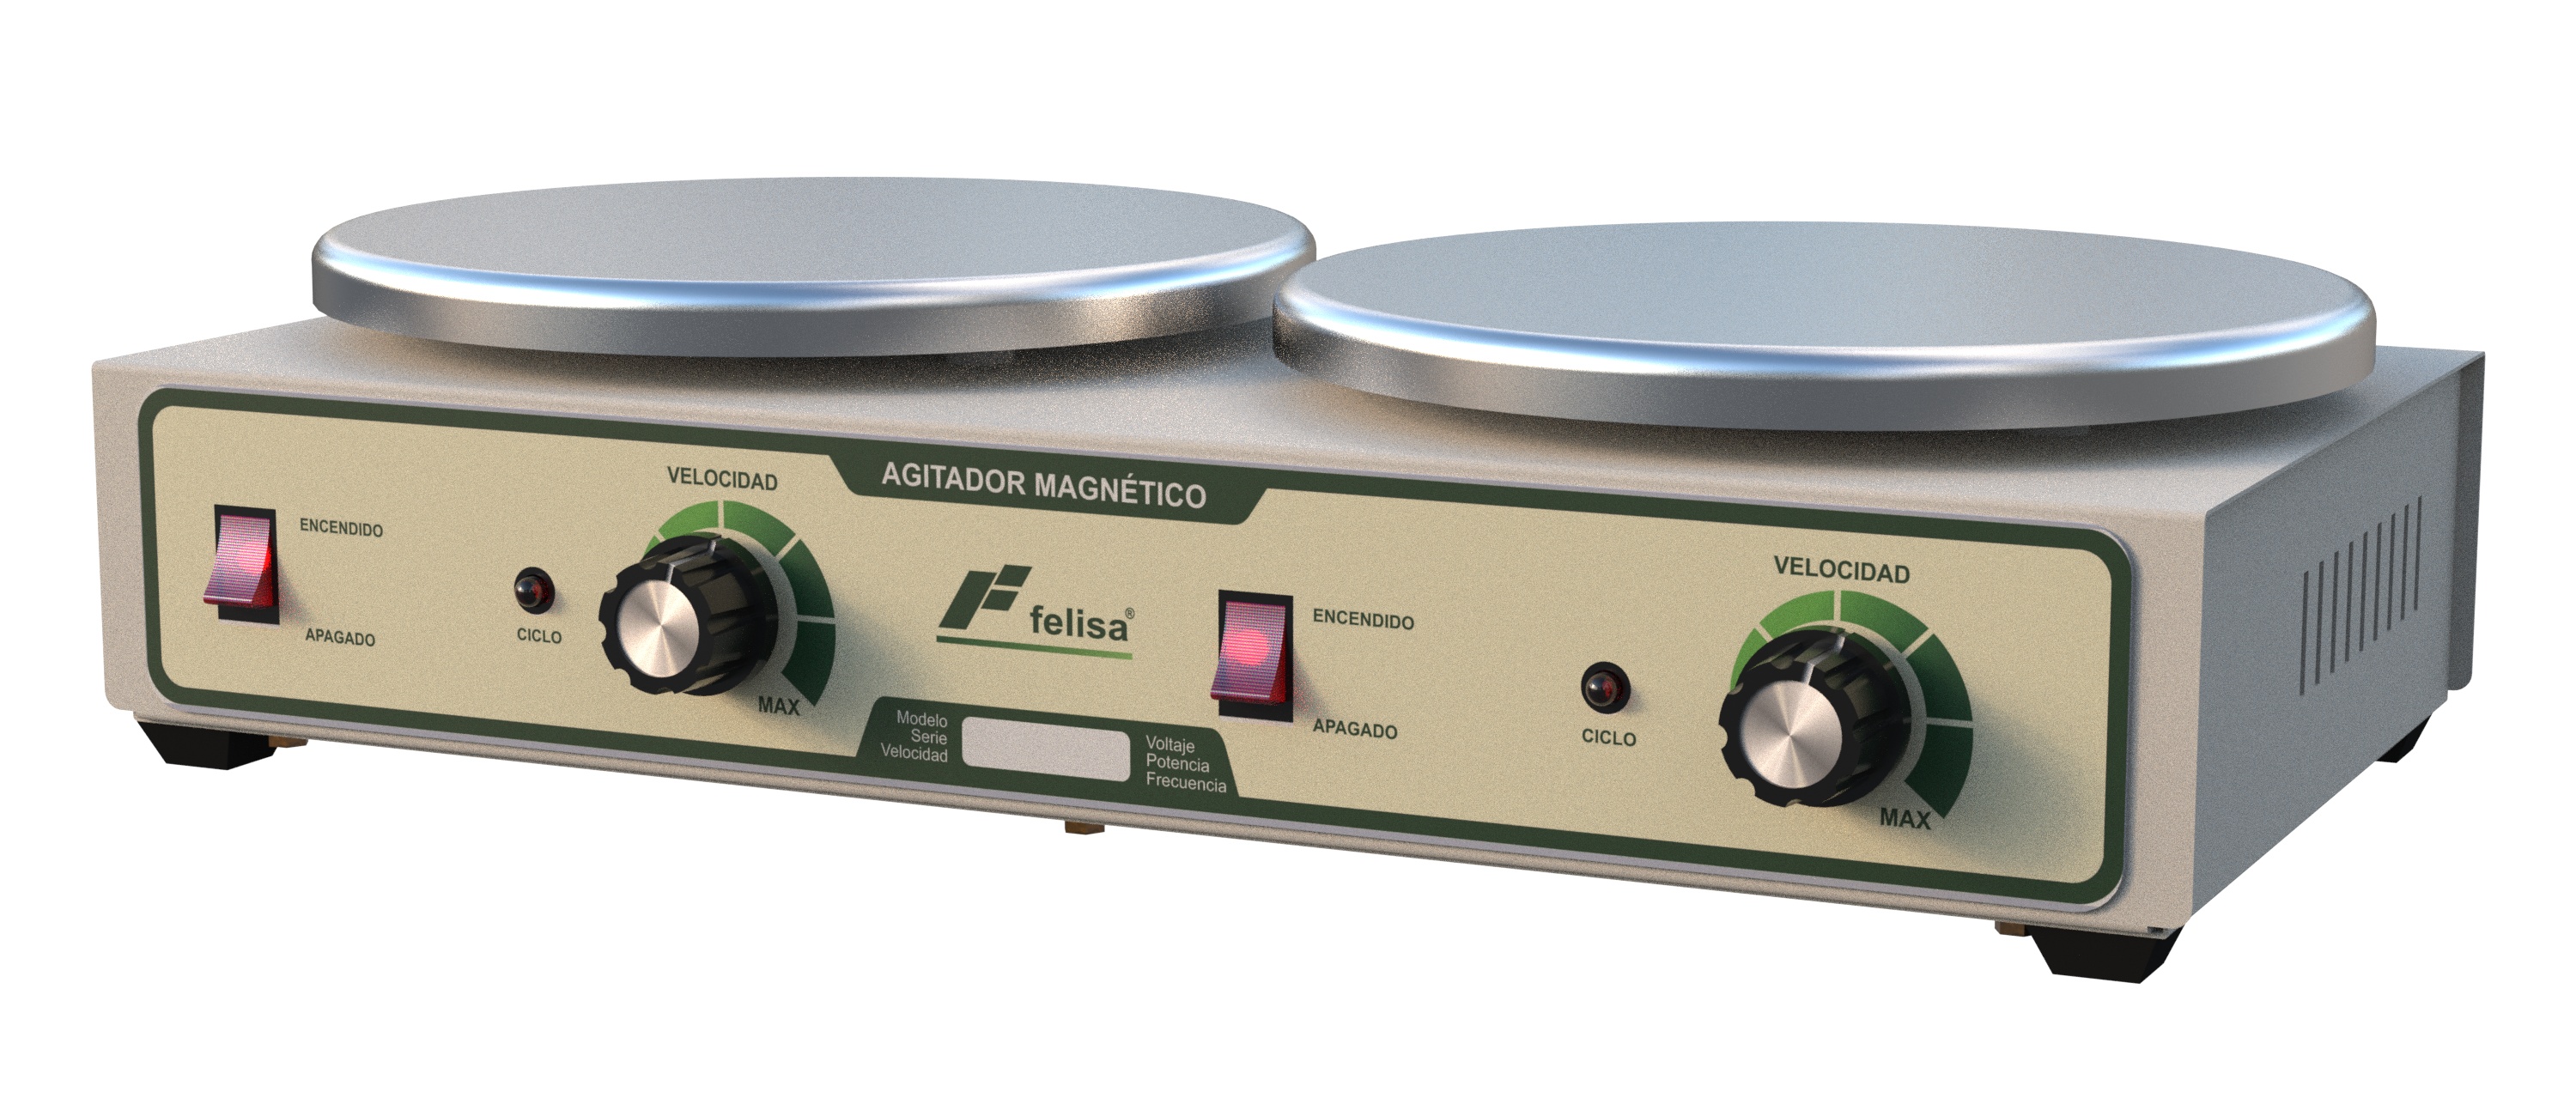
AGITADOR MAGNETICO DOBLE DE 18 CM. DE DIAMETRO C/U. ALUMINIO
deales para análisis bioquímicos, estudios de destilación, preparar reactivos, agitar aceites, incubaciones, viscosidad, estabilidad, entre muchas otras aplicaciones de agitación. Adecuado para investigaciones en el área farmacéutica, química, biológica y laboratorios industriales donde la mezcla de fluidos es frecuente.
Brand: FELISA
Category: Hardware > Tool Accessories > Mixing Tool Paddles